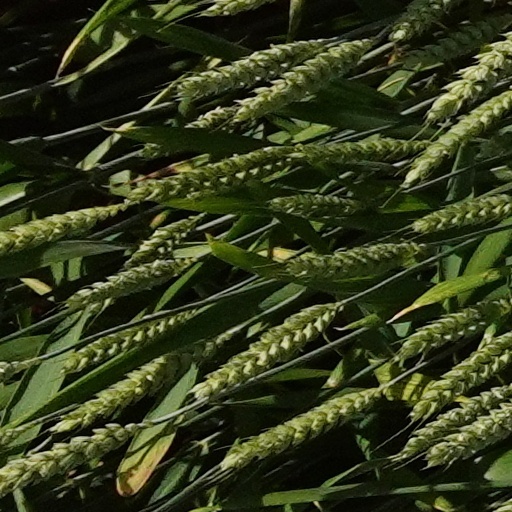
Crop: wheat